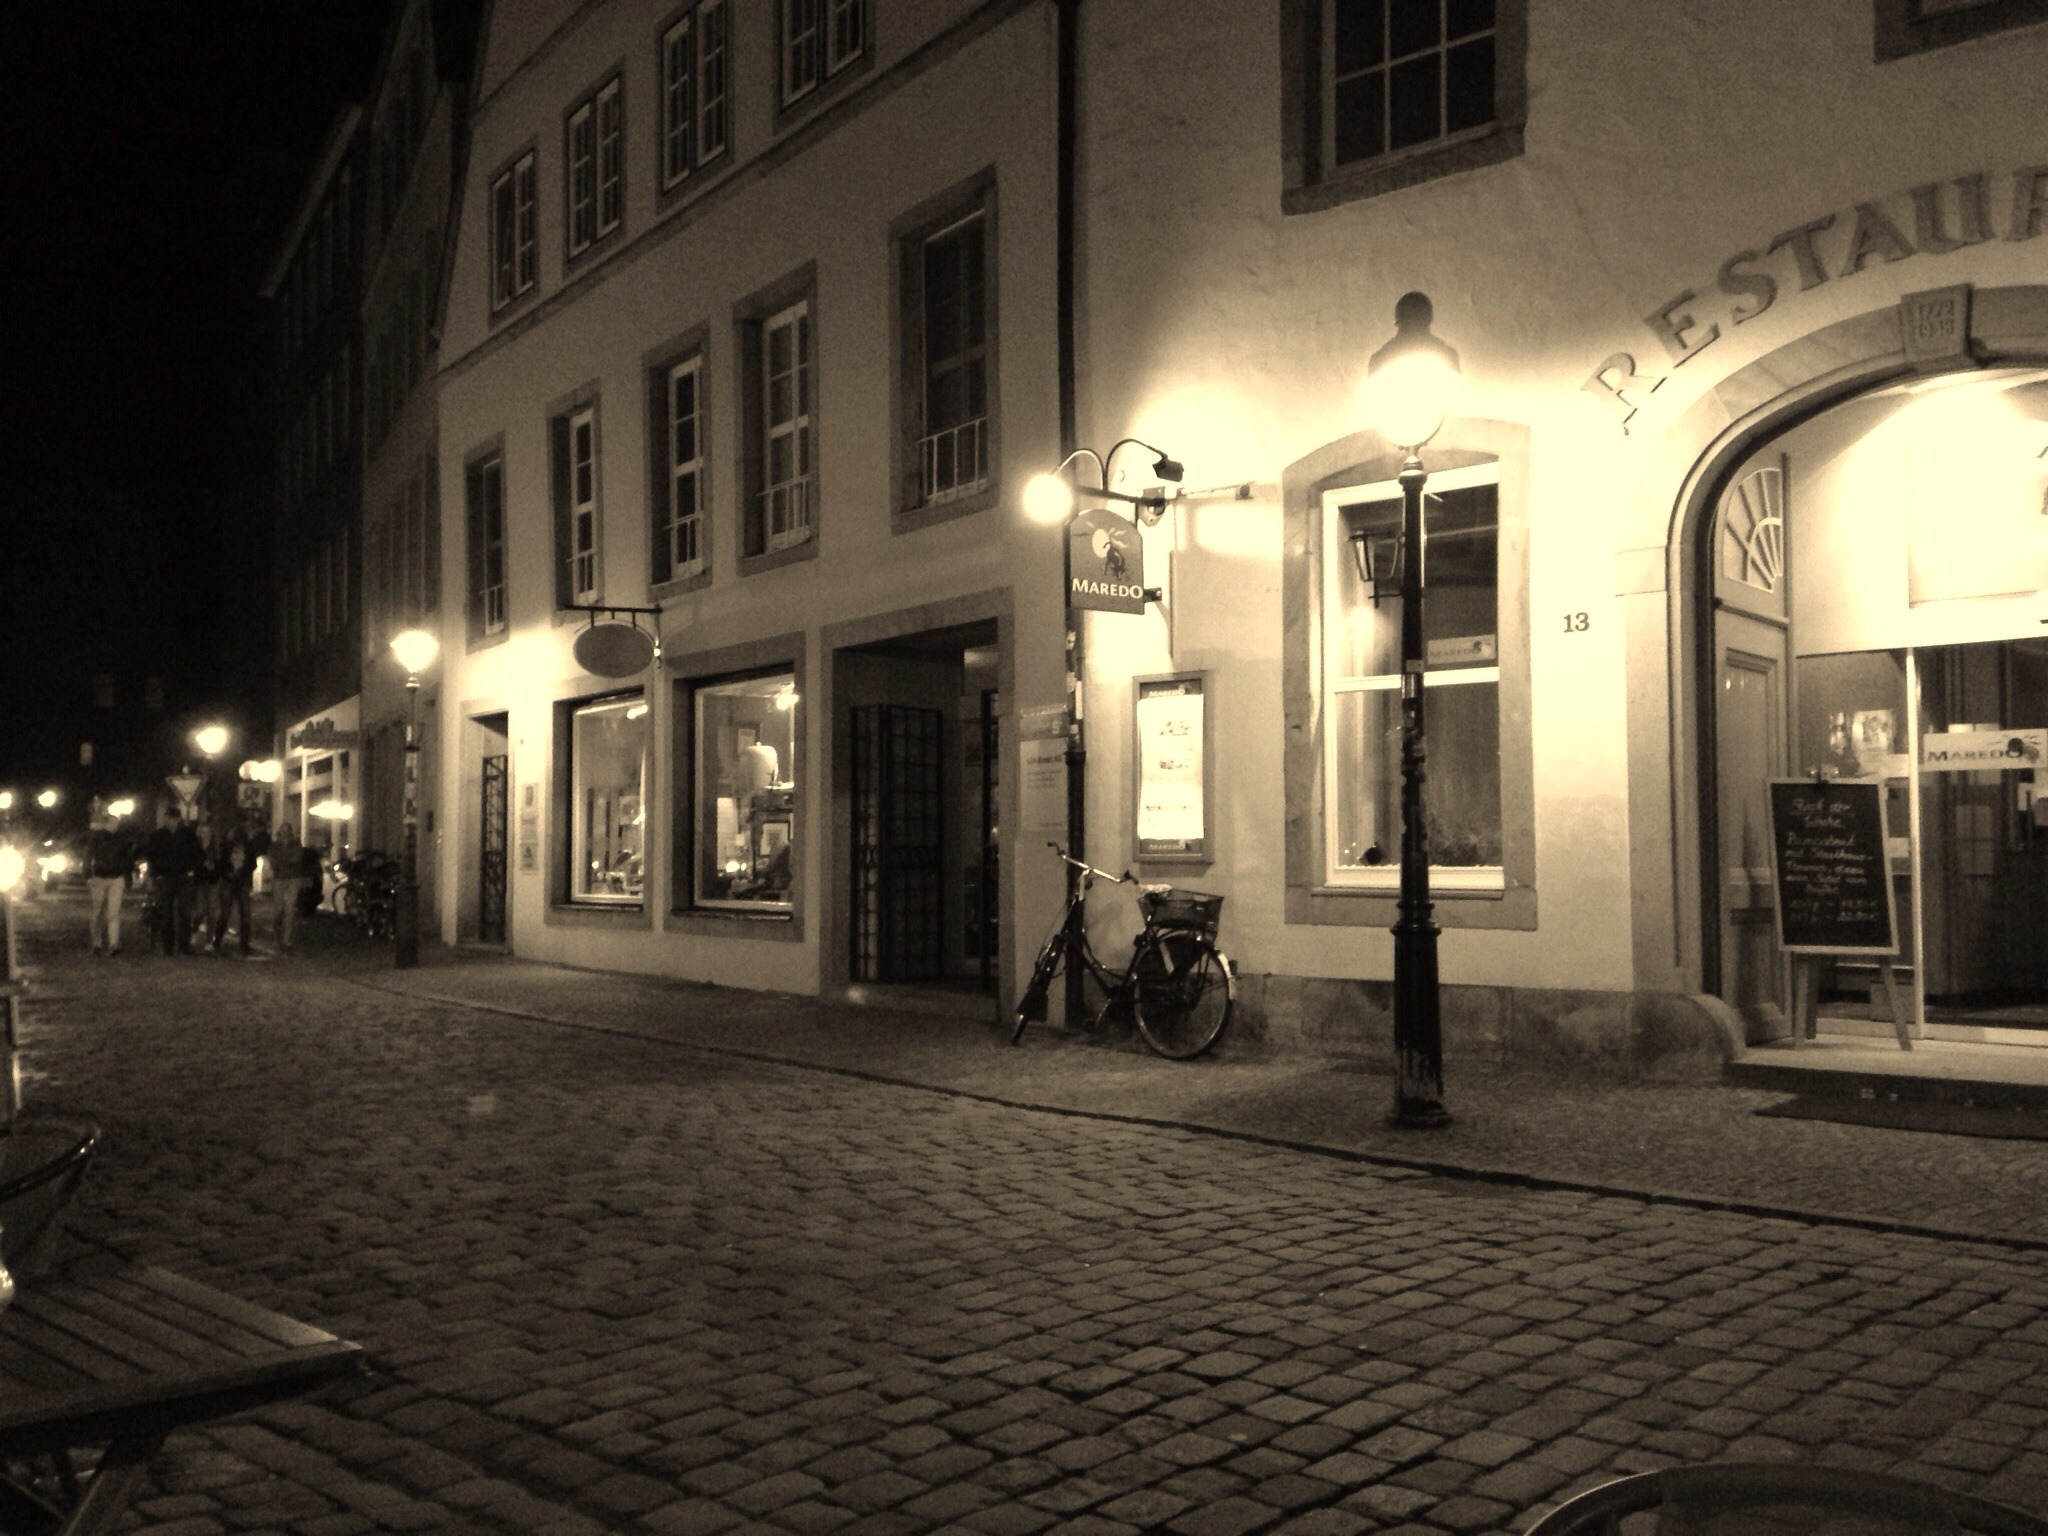
light, road, street, night, town, alley, downtown, evening, twilight, darkness, lighting, old town, urban area, osnabr ck